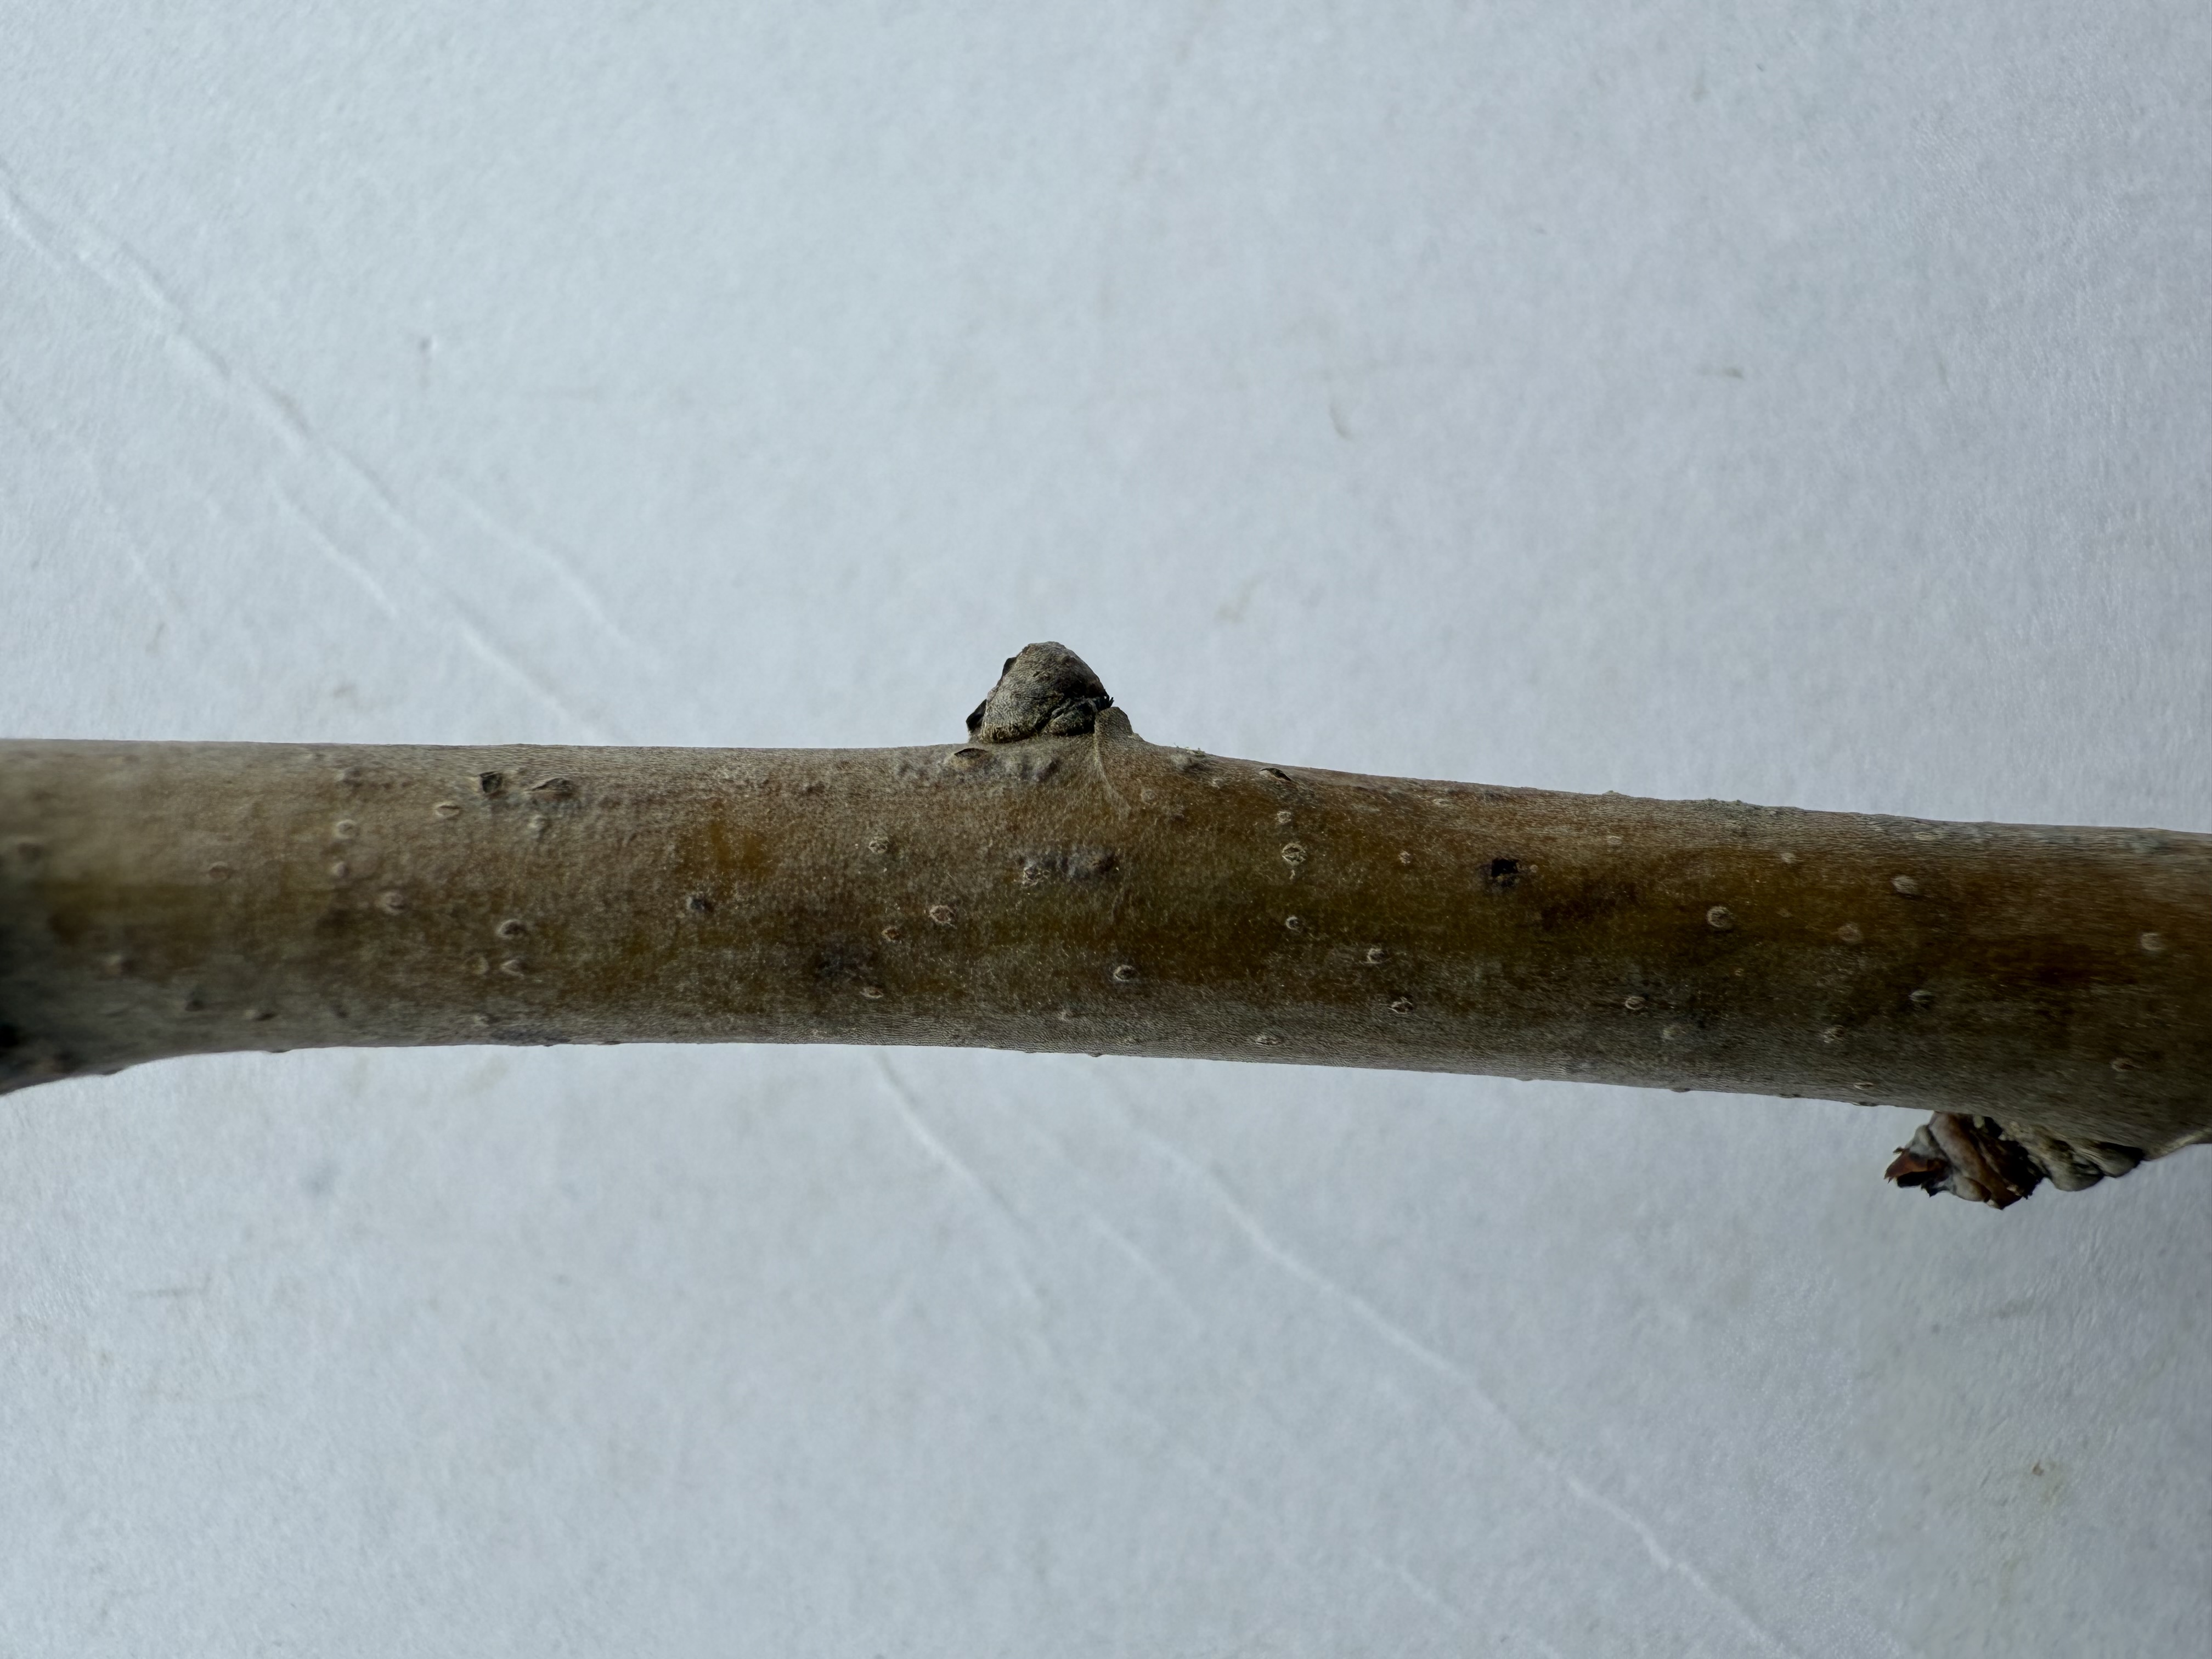
Variety: Egrisap Pear